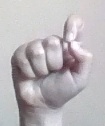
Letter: fa